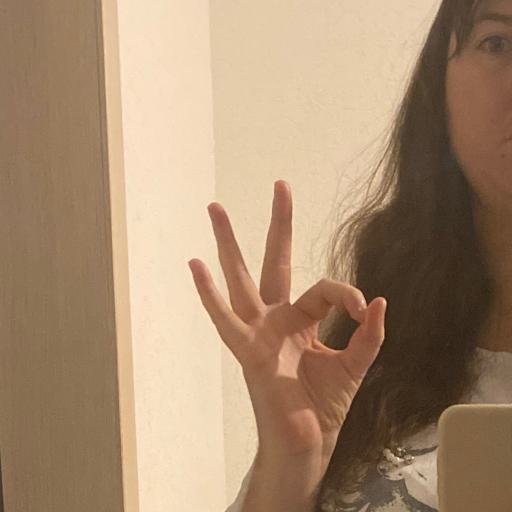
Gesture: ok